Otitis

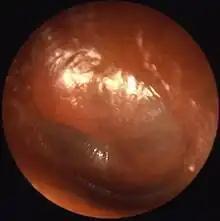

Otitis is a general term for inflammation in ear or ear infection, inner ear infection, middle ear infection of the ear, in both humans and other animals. When infection is present, it may be viral or bacterial. When inflammation is present due to fluid build up in the middle ear and infection is not present it is considered Otitis media with effusion. It is subdivided into the following: